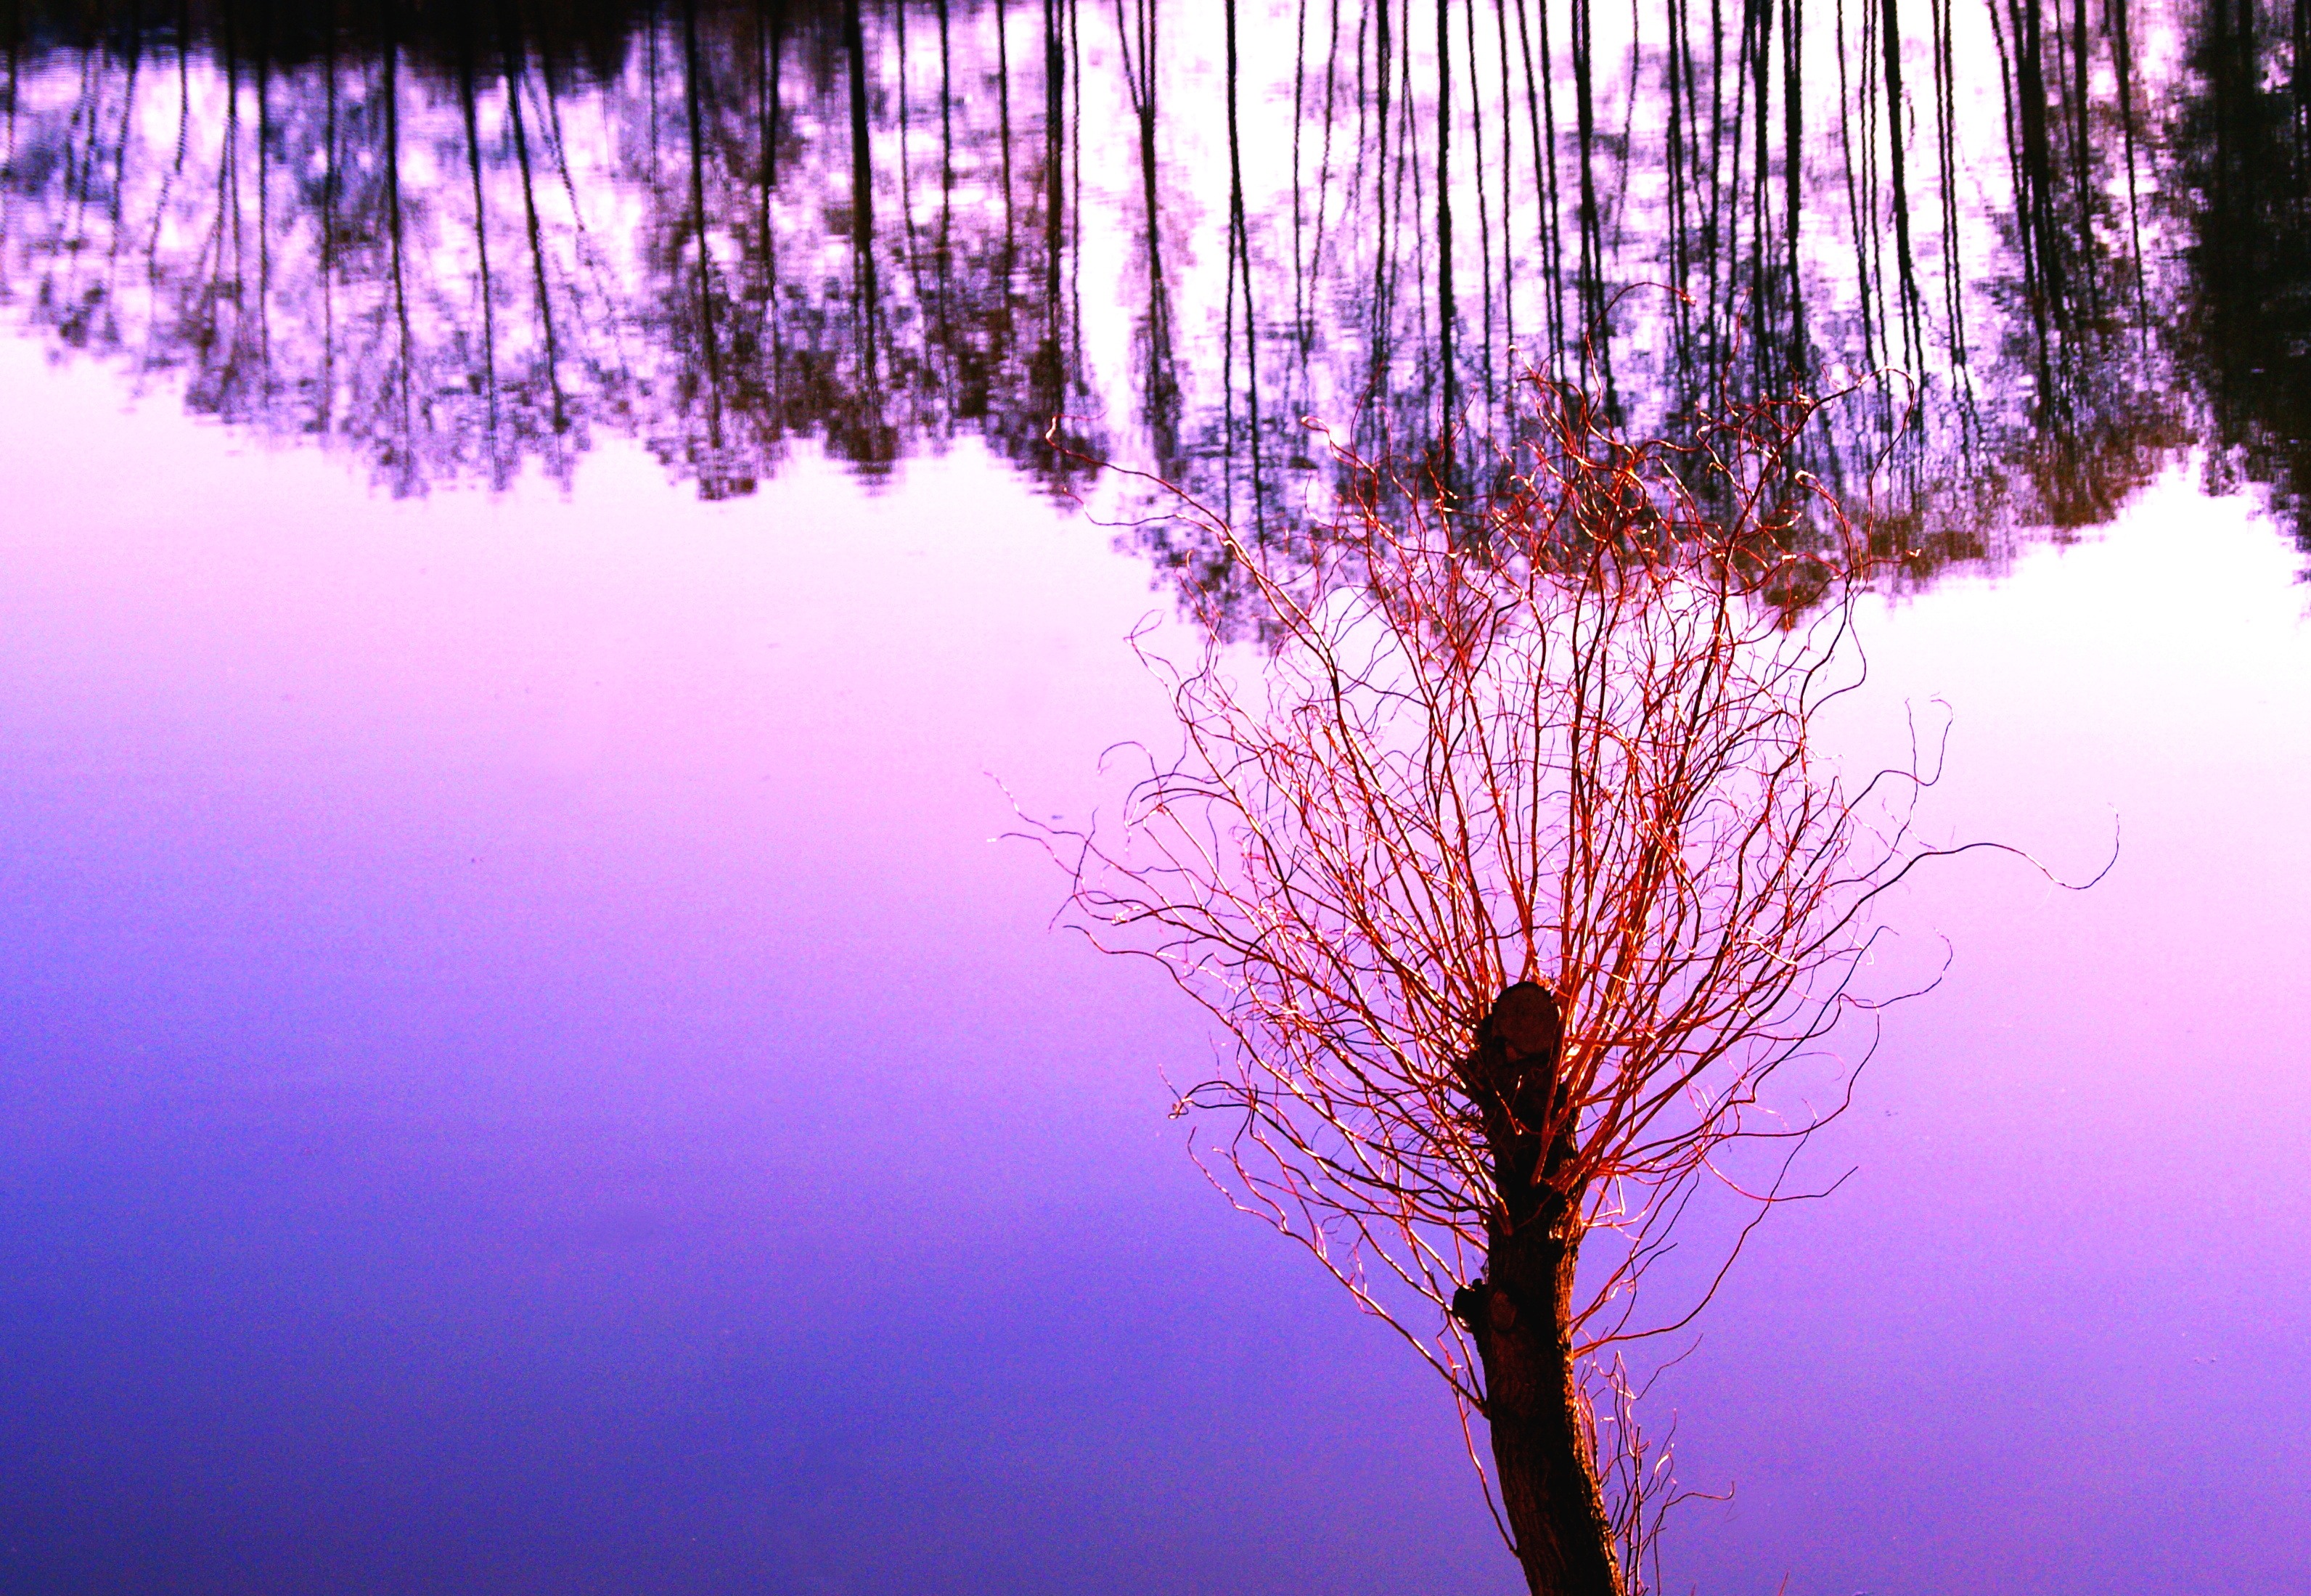
tree, water, nature, branch, light, plant, sunrise, sunset, sunlight, morning, leaf, flower, dawn, atmosphere, dusk, pond, evening, spring, reflection, autumn, willow, flowering, atmospheric phenomenon, woody plant